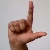
The image shows a hand gesture representing the letter 'L' in Indian Sign Language.